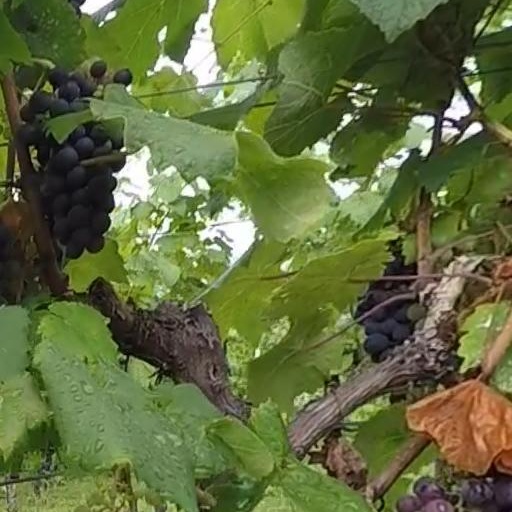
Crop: grape